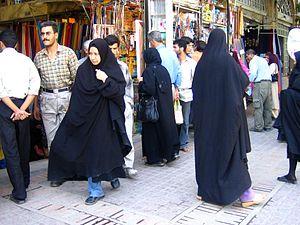
La Loi favorisant le respect de la neutralité religieuse de l’État et visant notamment à encadrer les demandes d’accommodements pour un motif religieux dans certains organismes, connue sous le nom de Projet de loi nᵒ 62, interdit aux fonctionnaires et aux usagers le port de vêtements dissimulant le visage au moment de l'octroi et de la réception de services publics.
La condition des femmes dans la société iranienne a connu de nombreuses évolutions au cours de l'histoire, depuis l'égalité complète ou presque avec l'homme dans la mythologie ou aux temps préislamiques, la perte de leur indépendance durant la période islamique, le début de leur émancipation avec la révolution constitutionnelle, les grandes modernisations de l'ère Pahlavi, et enfin l'avènement d'une théocratie en Iran en 1979. Certaines de l'importance de leur place dans la société, des femmes s'impliquent dans le combat pour l'amélioration de la condition féminine et la reconnaissance de leurs droits par la république islamique. L'attribution du prix Nobel de la paix en 2003, à Shirin Ebadi, souligne l'importance d'un militantisme féminin qui inclut des femmes de toutes origines ethniques, et de tous points de vue religieux. Les femmes ont ainsi fait leur entrée dans les secteurs politiques, économiques, sociaux et culturels de la société.
Un tchador ou chador /t͡ʃadɔʁ/ est un vêtement traditionnel iranien porté par les femmes, utilisé principalement aujourd'hui par les femmes musulmanes dans les zones urbaines ou rurales en Iran et quelques pays d'Asie centrale.